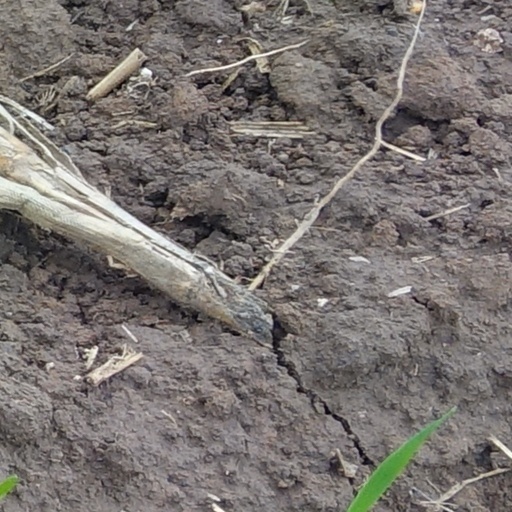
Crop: wheat